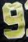
Number: 9